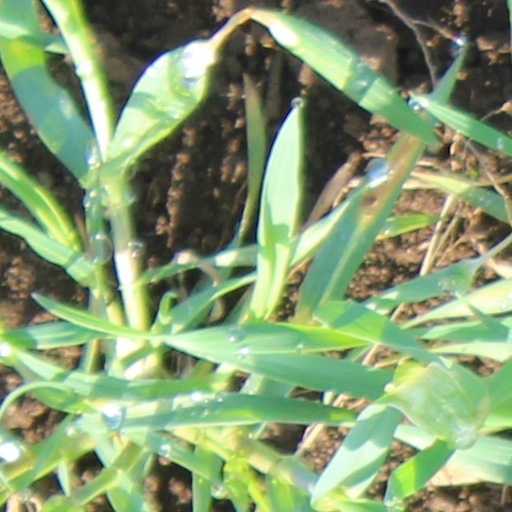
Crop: wheat